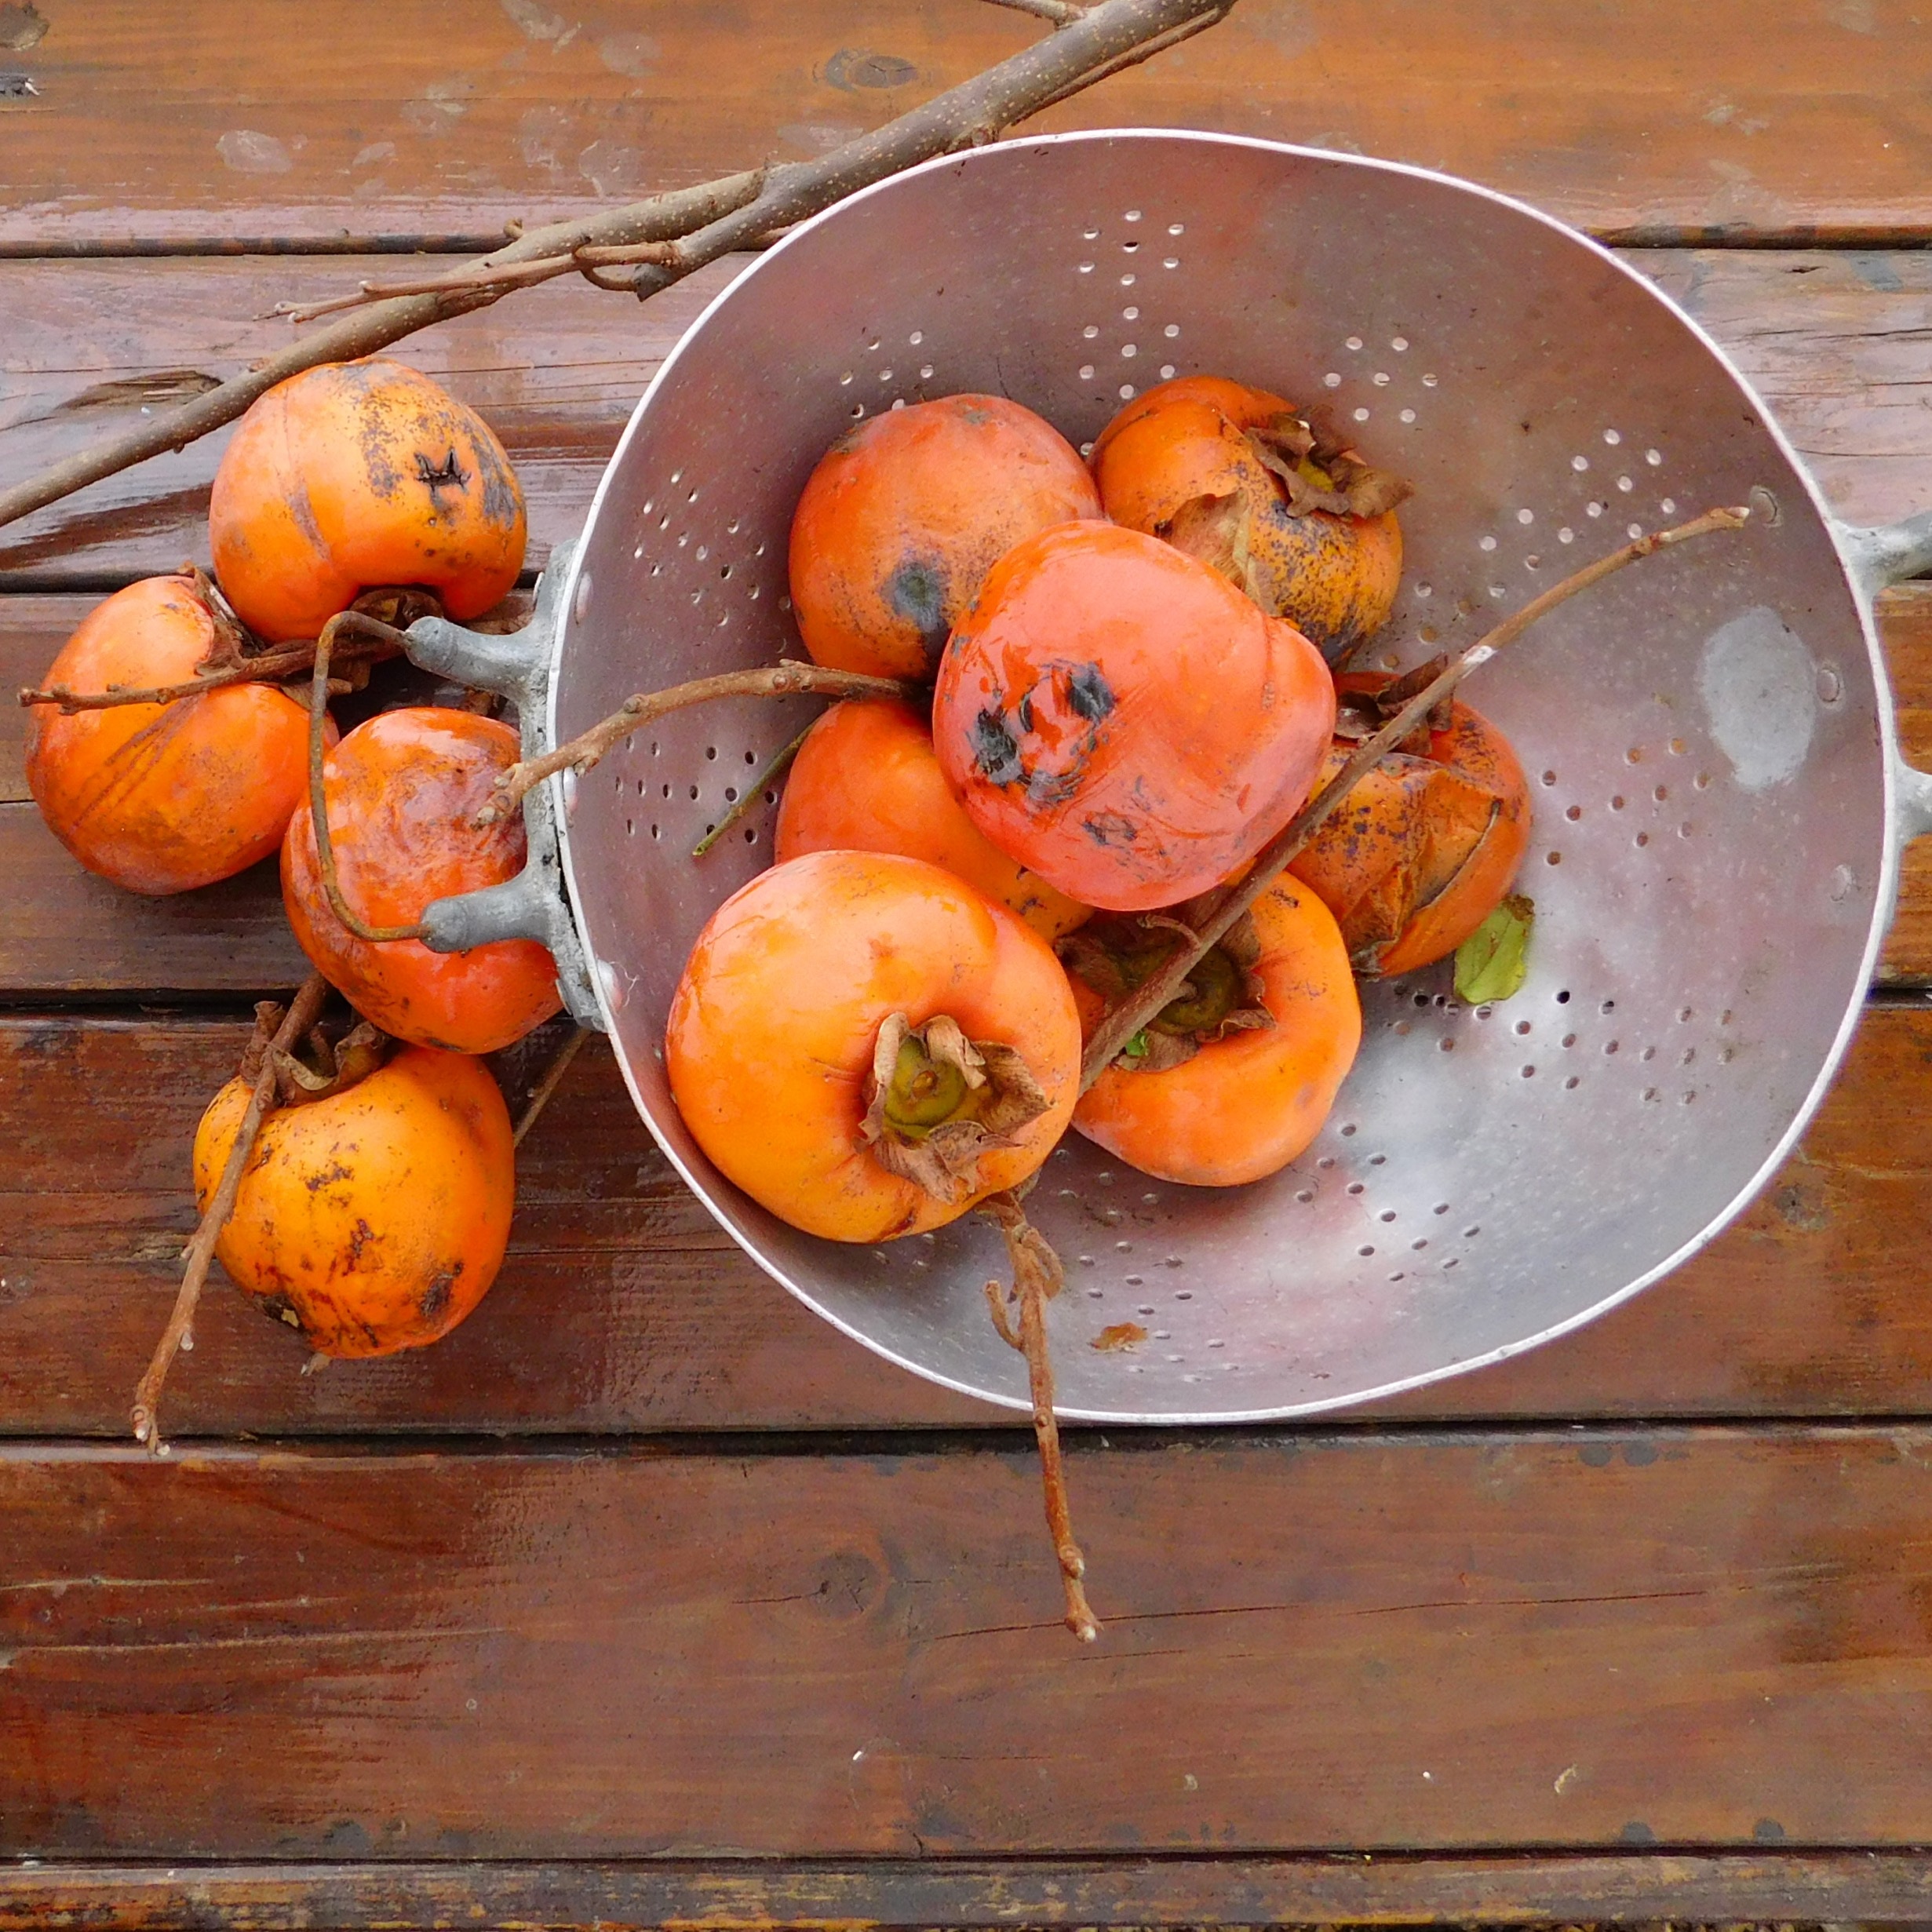
plant, fruit, orange, dish, food, produce, vegetable, autumn, pumpkin, brown, ancient, tomato, clementine, khaki, persimmon, diospyros, cucurbita, colander, flowering plant, land plant